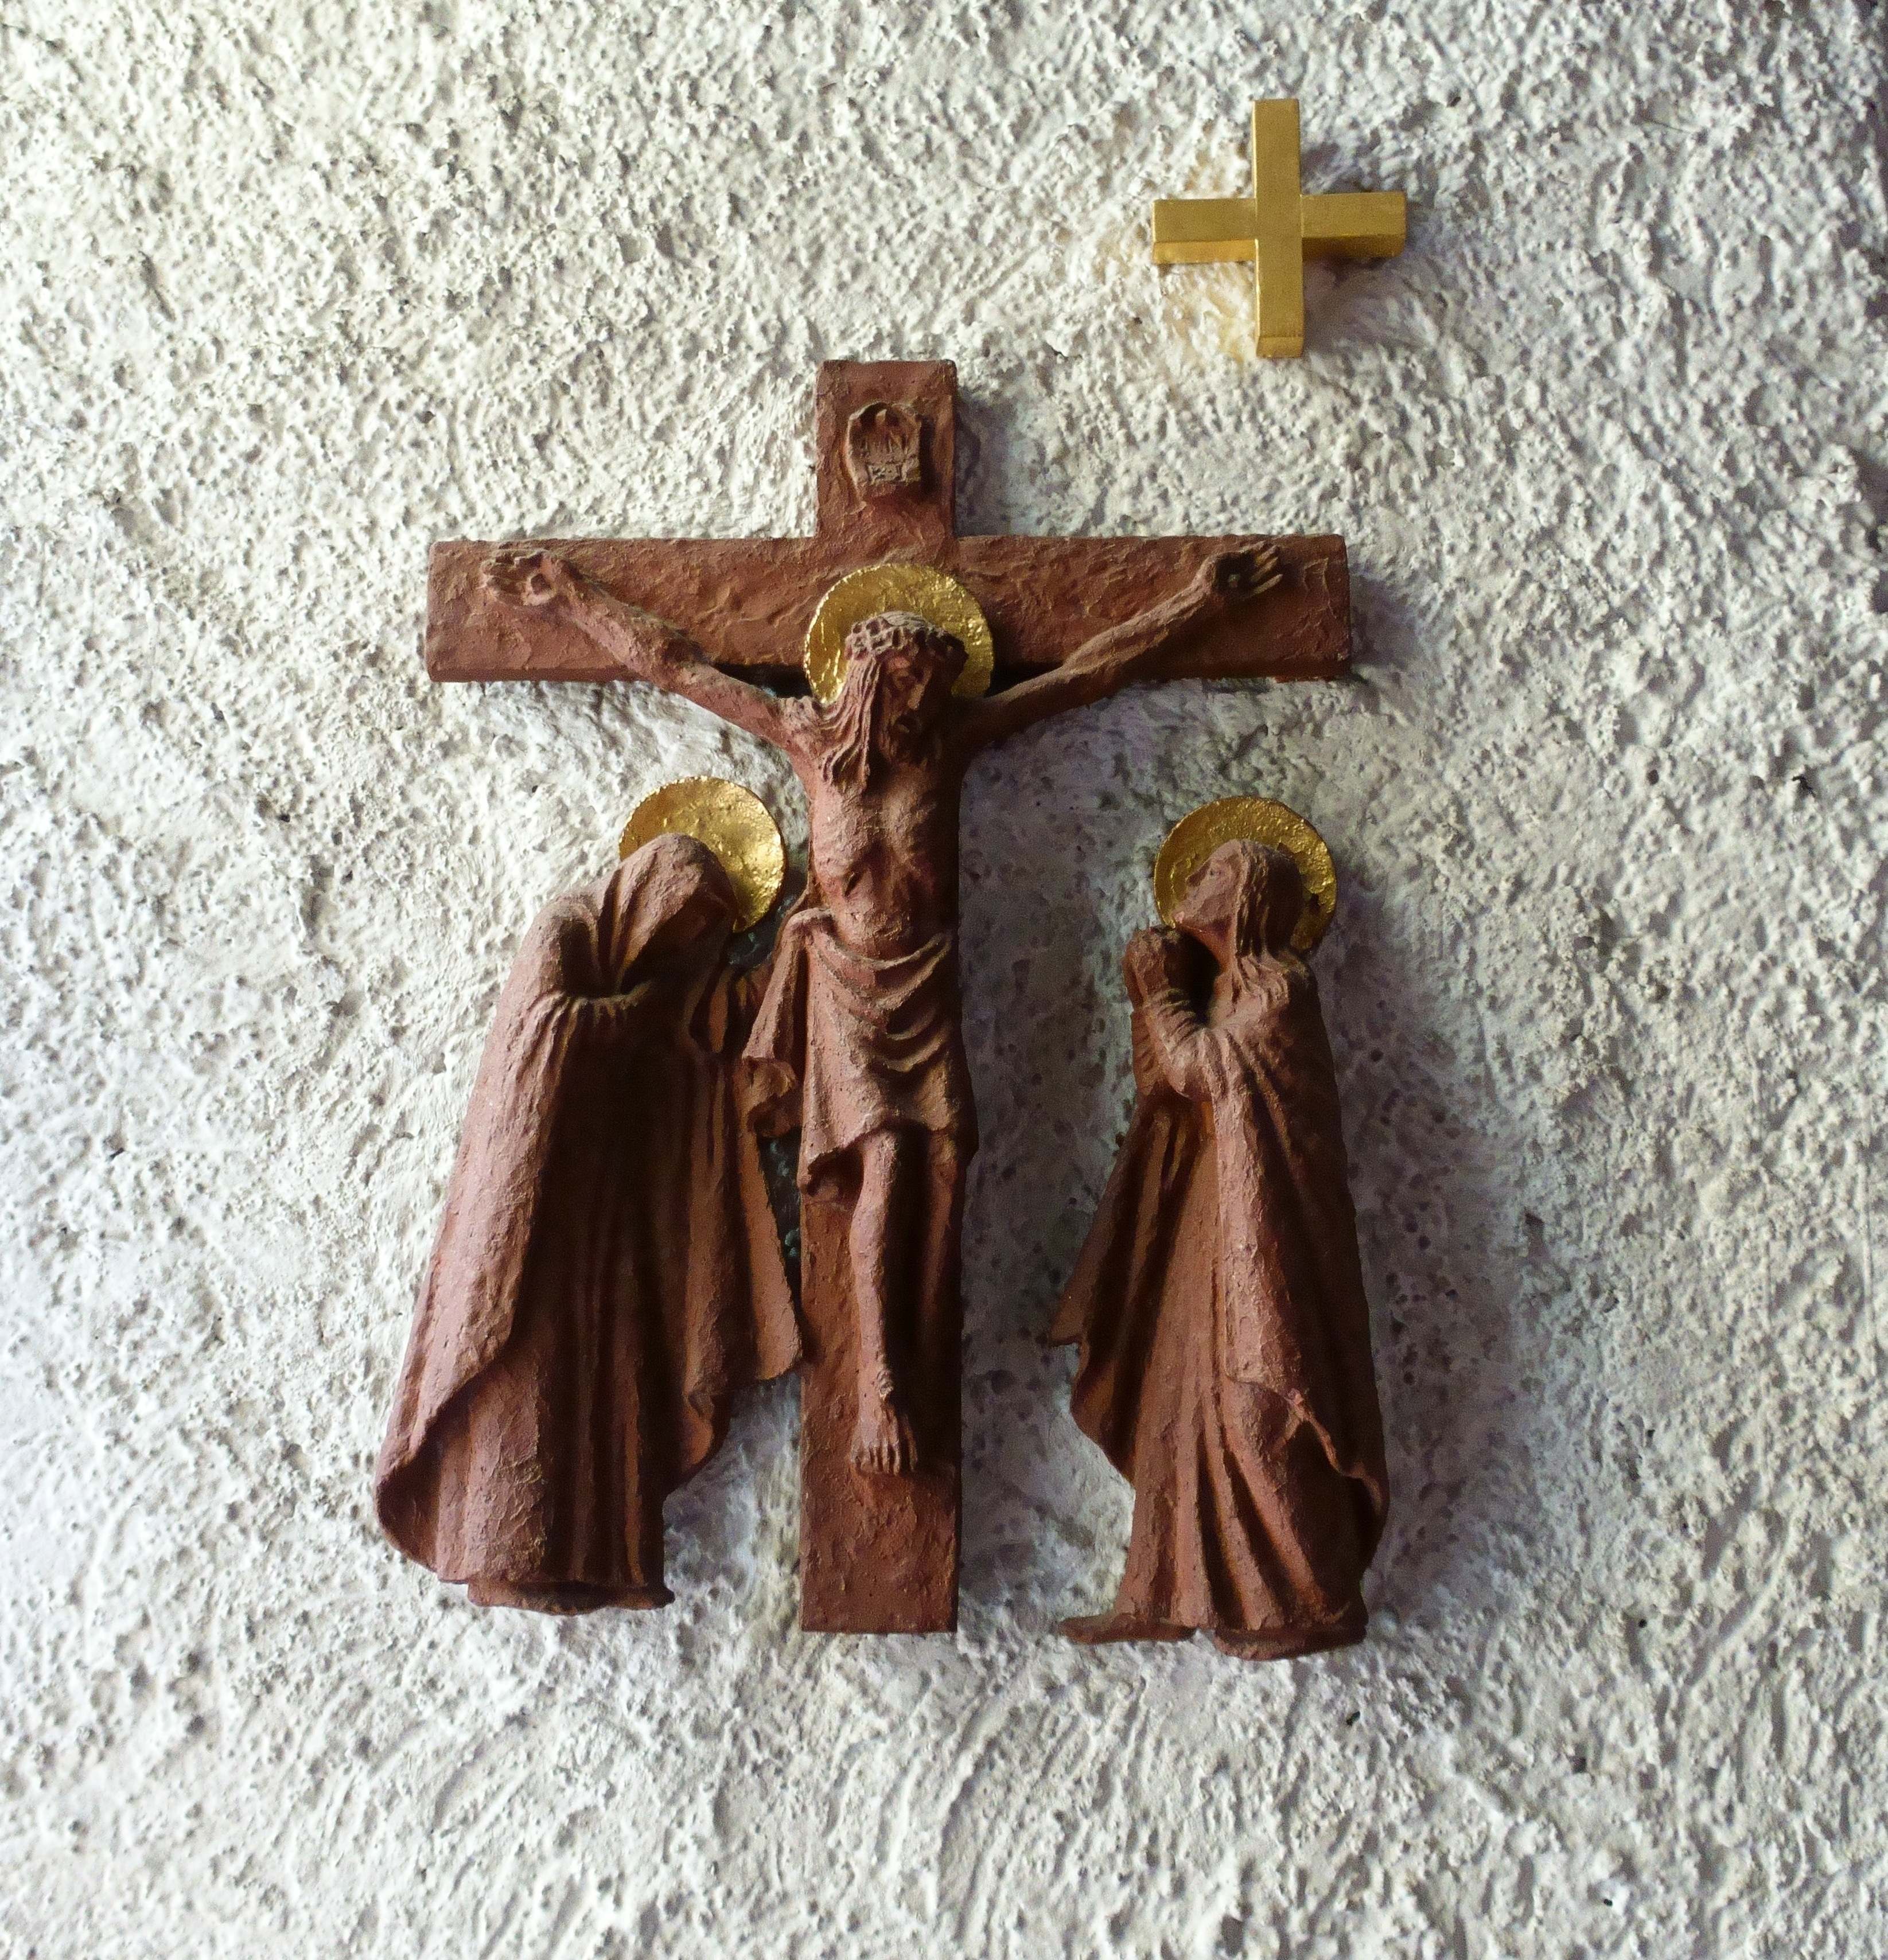
wood, symbol, religion, cross, christian, faith, passion, jesus, easter, carving, crucifixion, crucifix